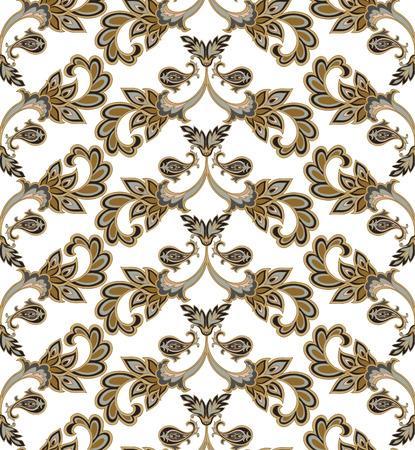
floral pattern flourish tiled oriental ethnic background .